Palace Theatre, Melbourne

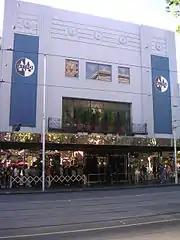
The Metro Nightclub in 2004

The next sale resulted in a major refurbishment by the Melbourne architectural firm Biltmoderne. In 1987 the building was transformed into the Metro Nightclub. The Metro was described in 2006 as having a "classy, intimate VIP lounge in Gods Bar along with the funky Fish Bowl on the mezzanine level providing electrifying views of the Main Room below, all available for your partying pleasure."